Rona Hartner

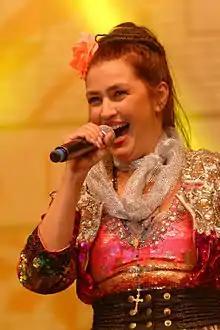
Hartner in 2013

Rona Hartner (9 March 1973 – 23 November 2023) was a German-Romanian actress, painter and singer who was born in Bucharest. As an actress, she was best known for her role in Tony Gatlif's film "Gadjo dilo". Hartner focused on her music career, specializing in Gypsy music. After a battle with lung and brain cancer, she died in Toulon on 23 November 2023, at the age of 50. She had lived in France for over two decades at the time of her death.